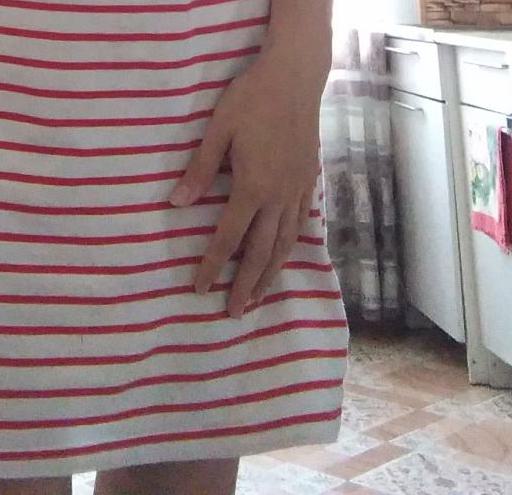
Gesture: no_gesture